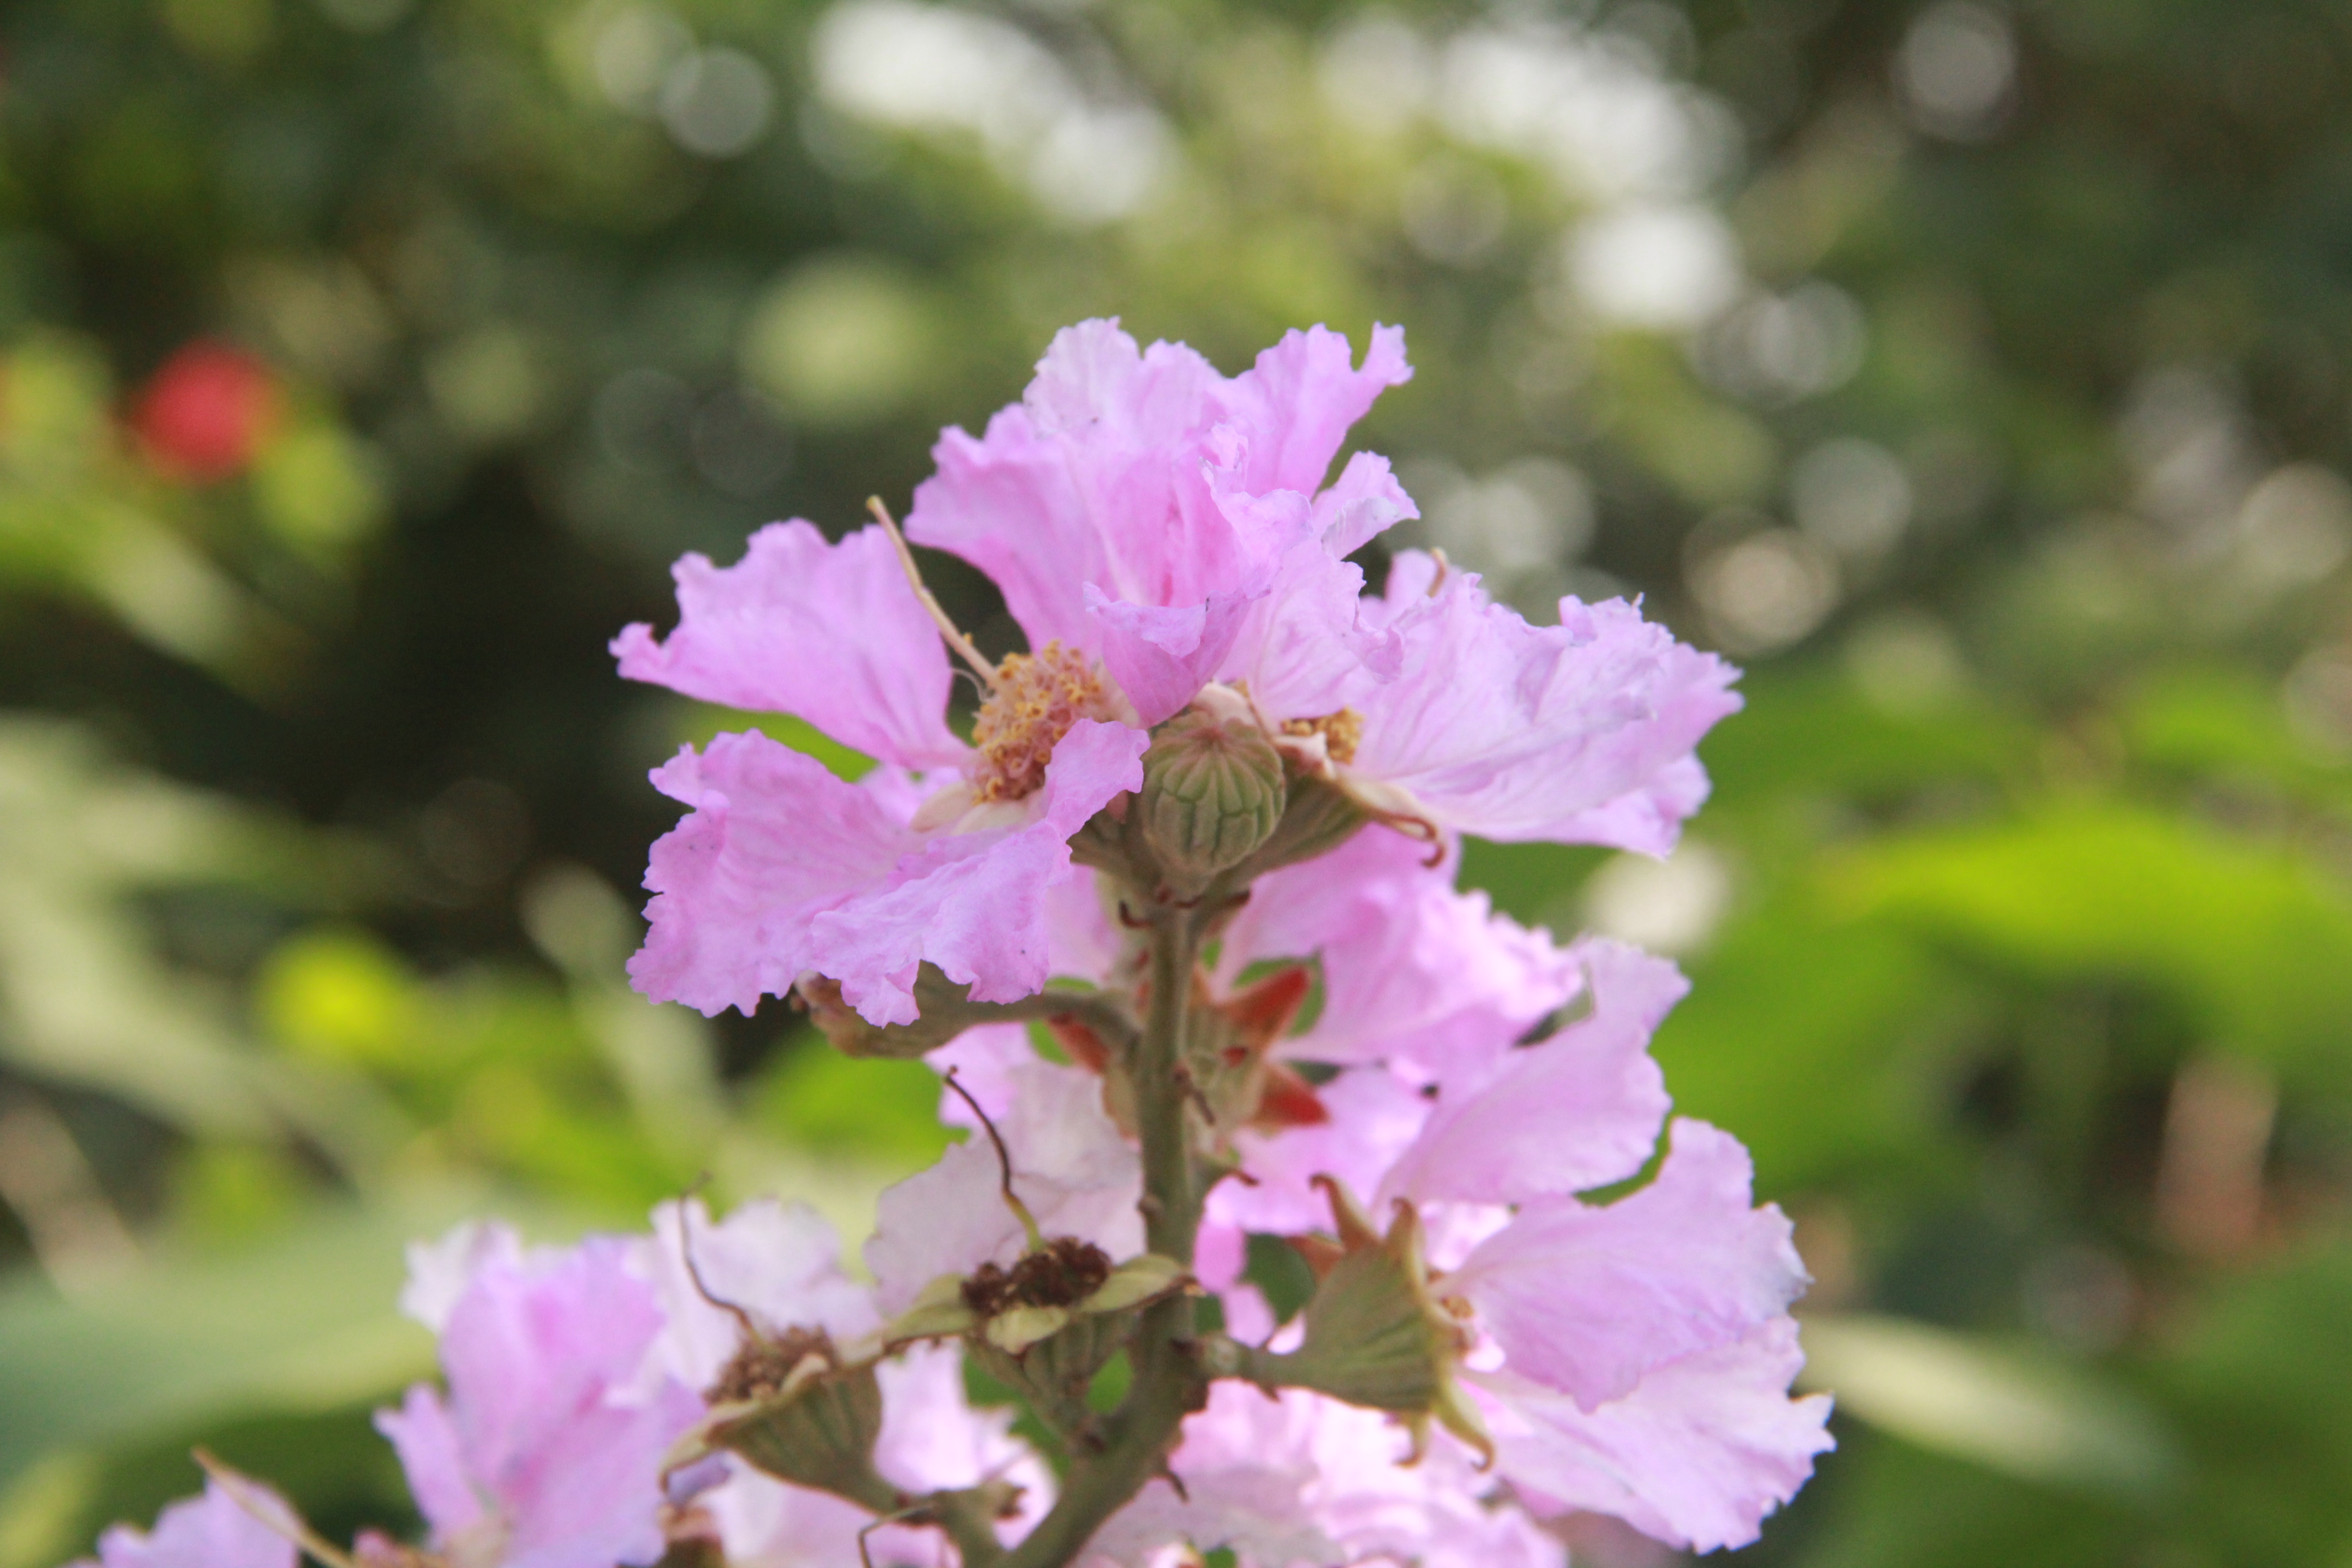
blossom, plant, flower, botany, flora, wildflower, shrub, macro photography, flowering plant, annual plant, woody plant, land plant